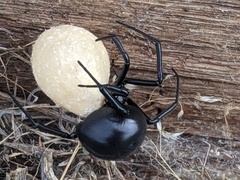
Species: Lactrodectus_hesperus